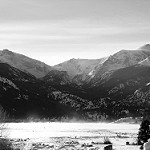
Label: B & W